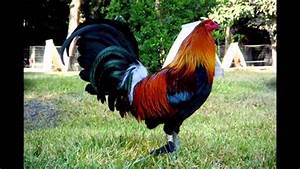
Label: gallina